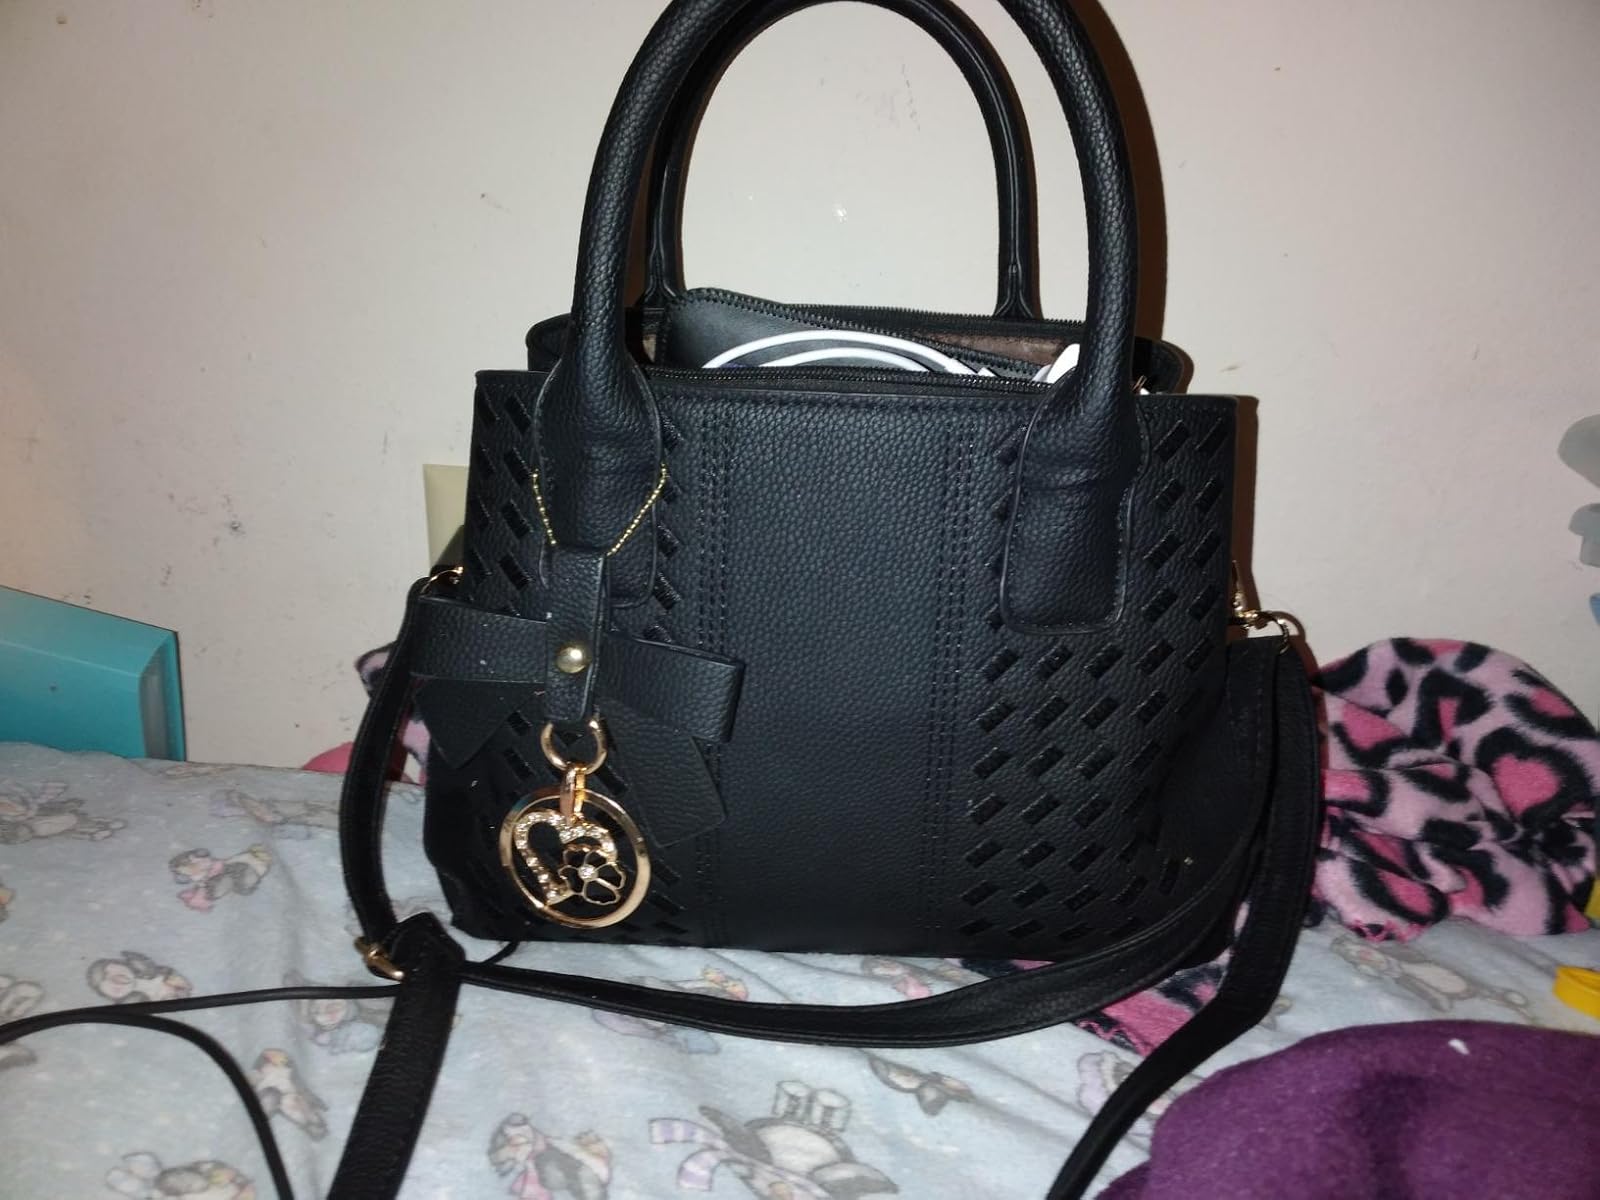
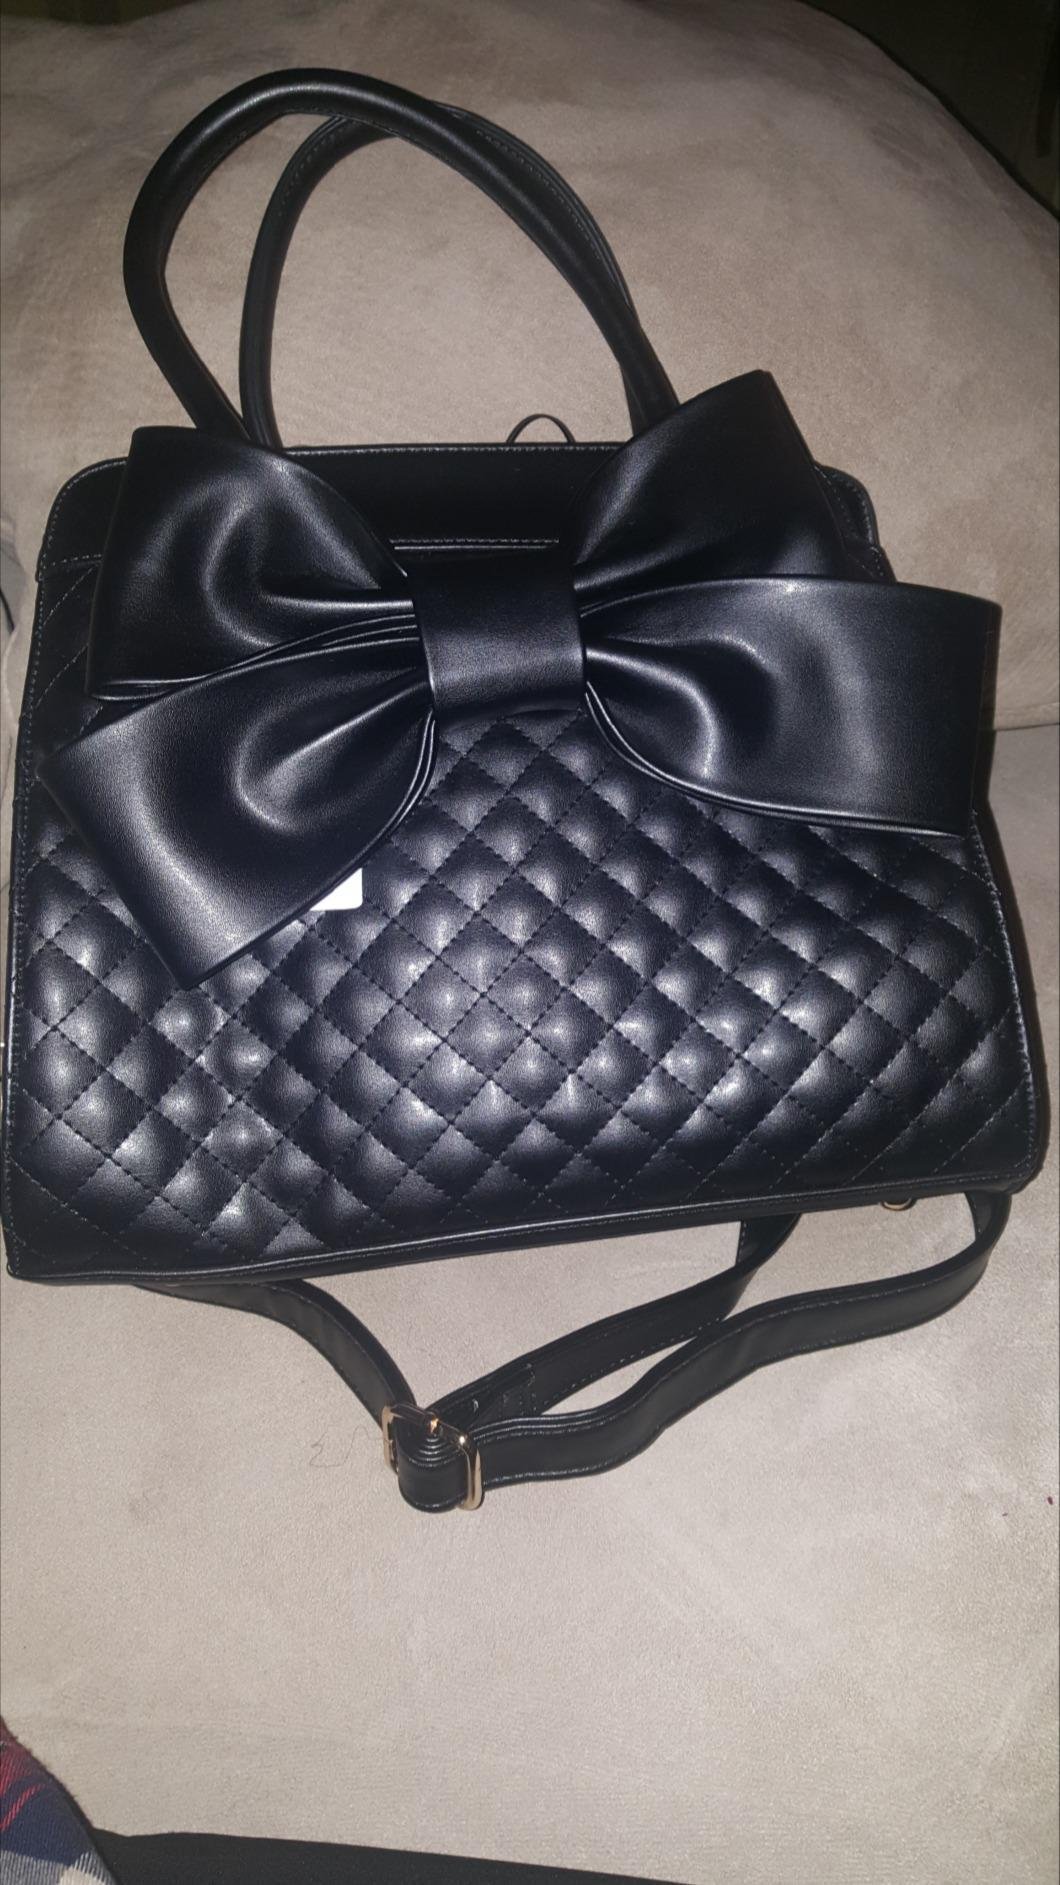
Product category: accessories_handbag
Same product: no